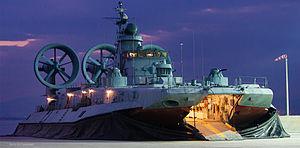
La classe Zoubr qui signifie en russe bison ou auroch, aussi identifié comme le projet 12322 et par son code OTAN : Pomornik, est une classe d'aéroglisseurs de conception soviétique ; c'est le plus grand à usage militaire au monde.
Cet article dresse la liste des navires de la Marine chinoise en service.